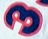
Number: 3